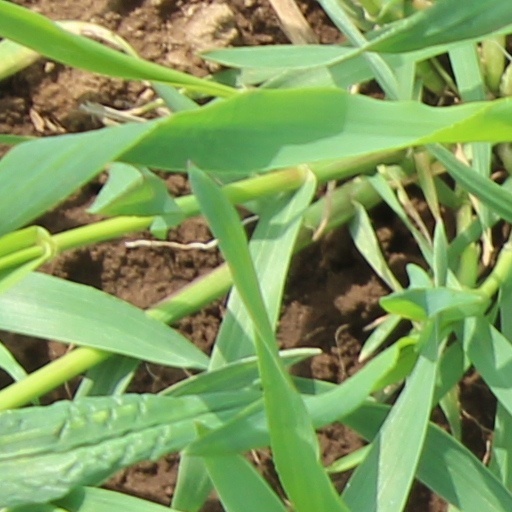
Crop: wheat